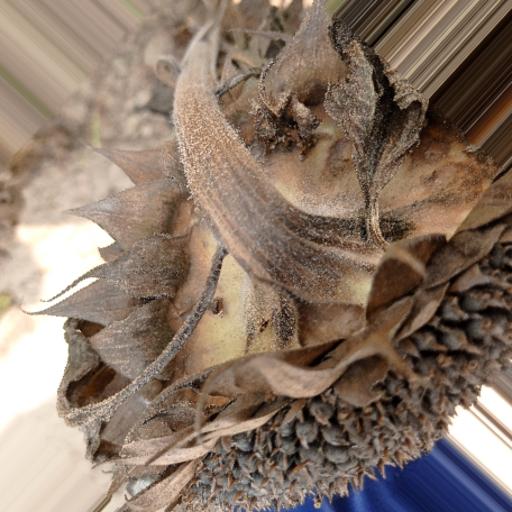
Label: Gray_mold